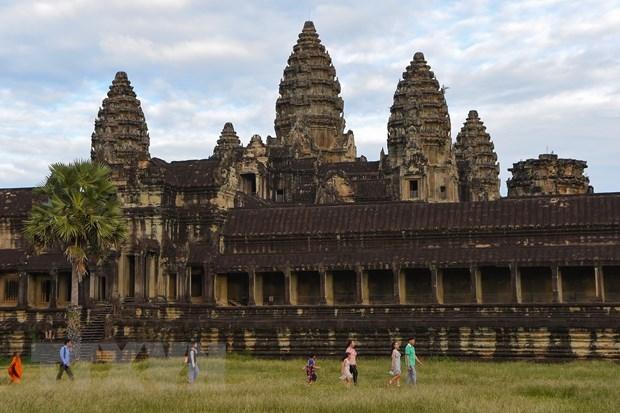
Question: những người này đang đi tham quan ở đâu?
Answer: ở một khu di tích lịch sử